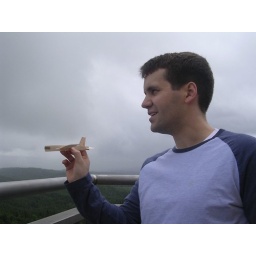
John calcuating wind direction and speed in preparation of sending Evie's wooden plane off the top of the Astoria column.